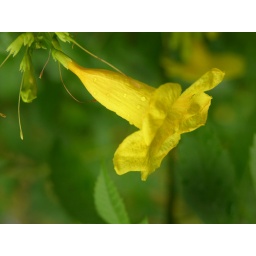
Yelllow trumpetbush: Also called yellow bells or yellow elder. Texas native that can reach tree height in tropical climates.